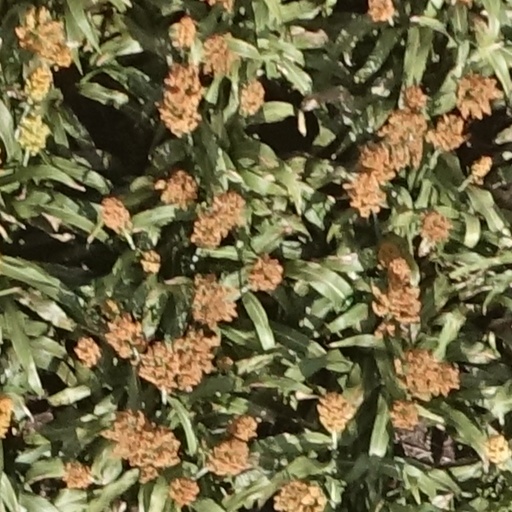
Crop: sorghum